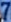
Number: 7